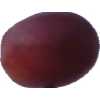
Label: pink_grape